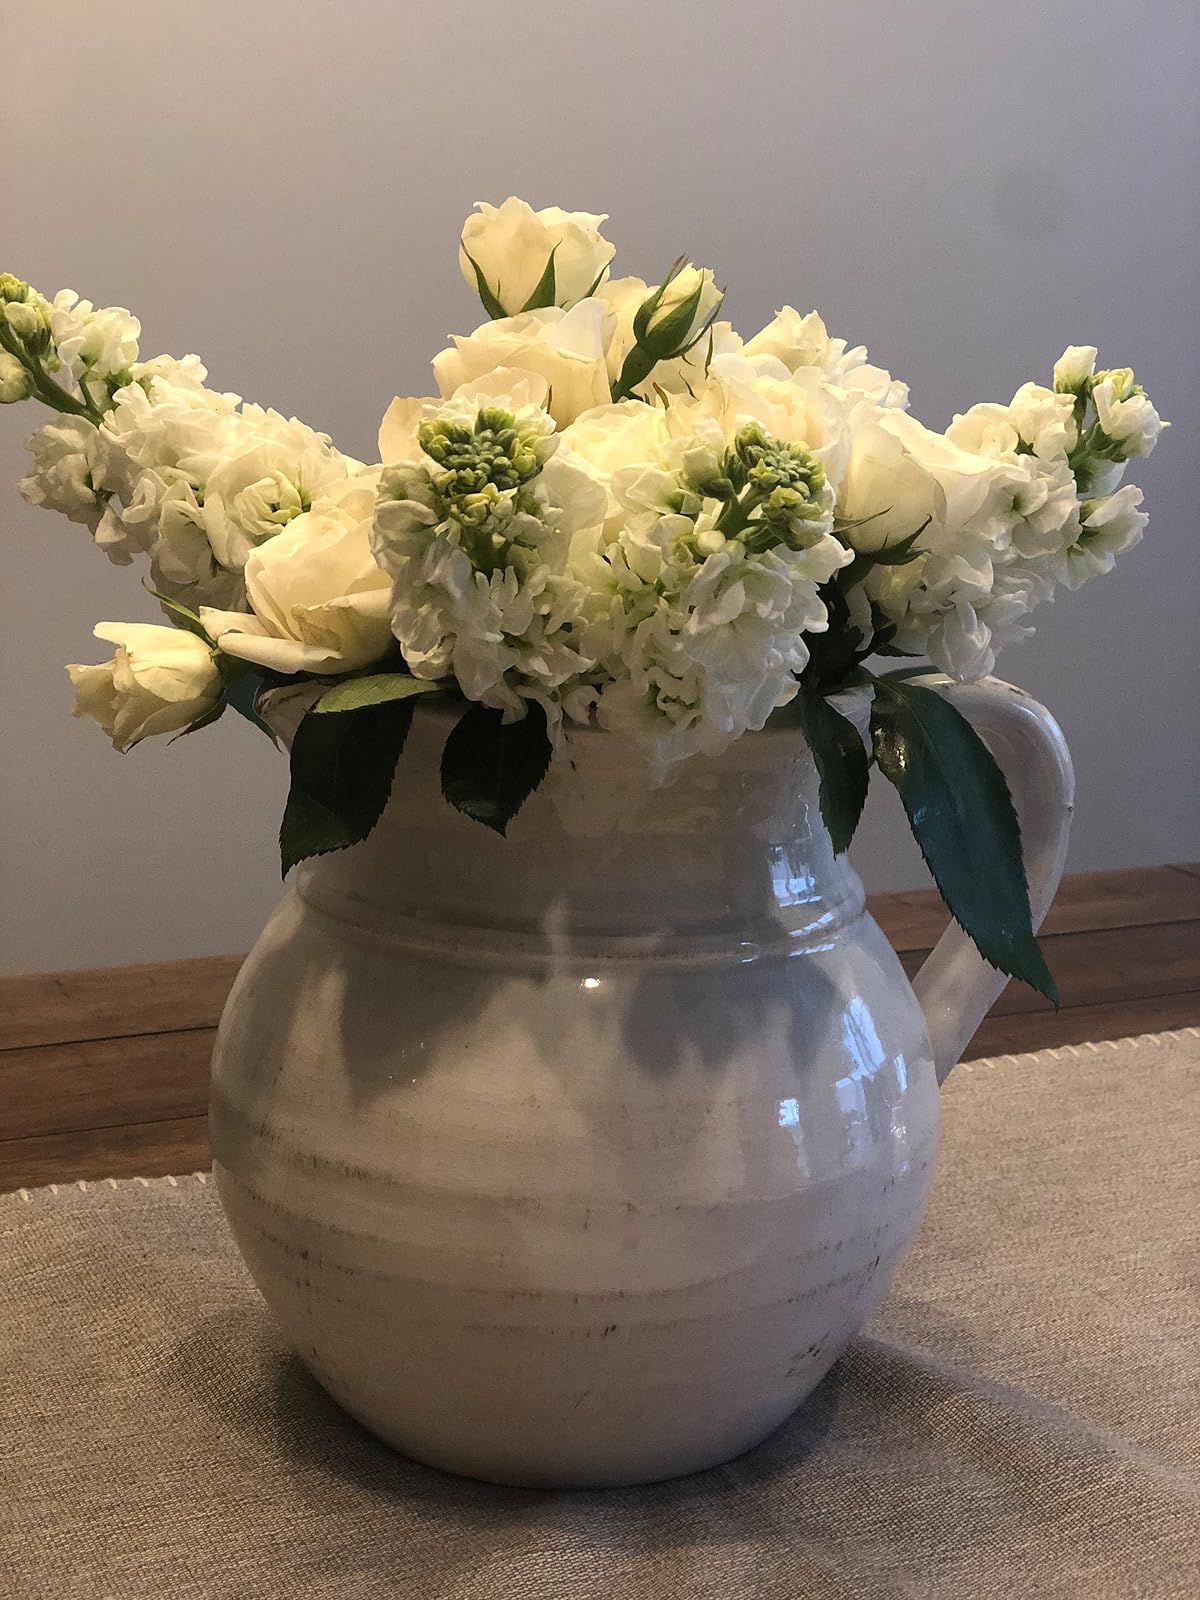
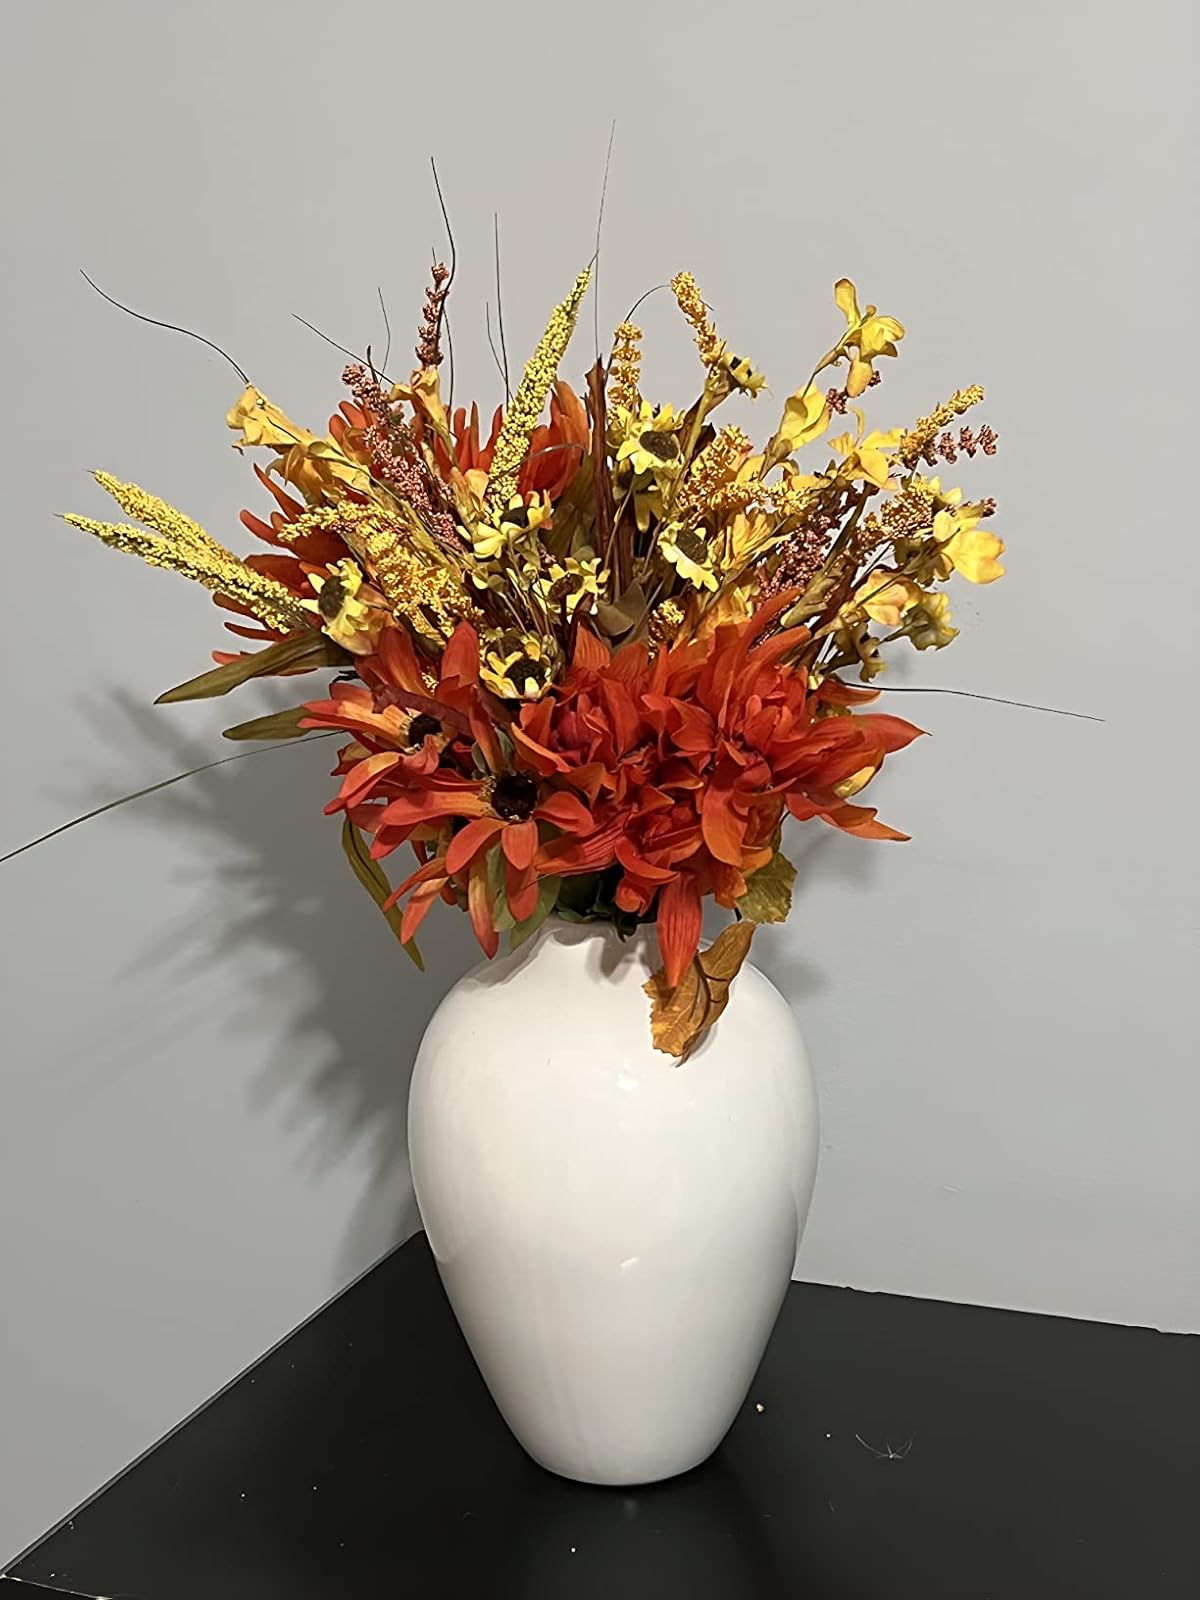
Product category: vase
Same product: no